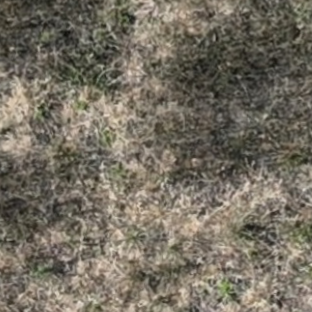
Month: july